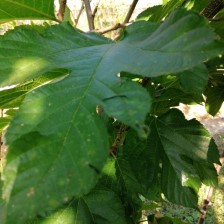
Variety: RedKing